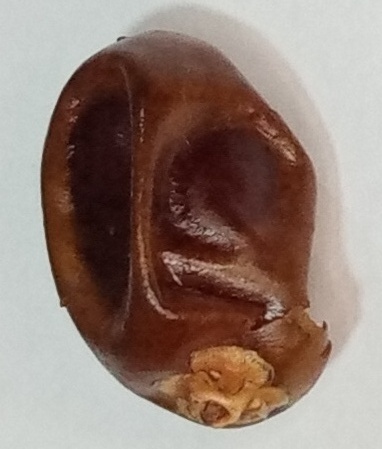
Variety: aseel
Size: small
Grade: grade-1